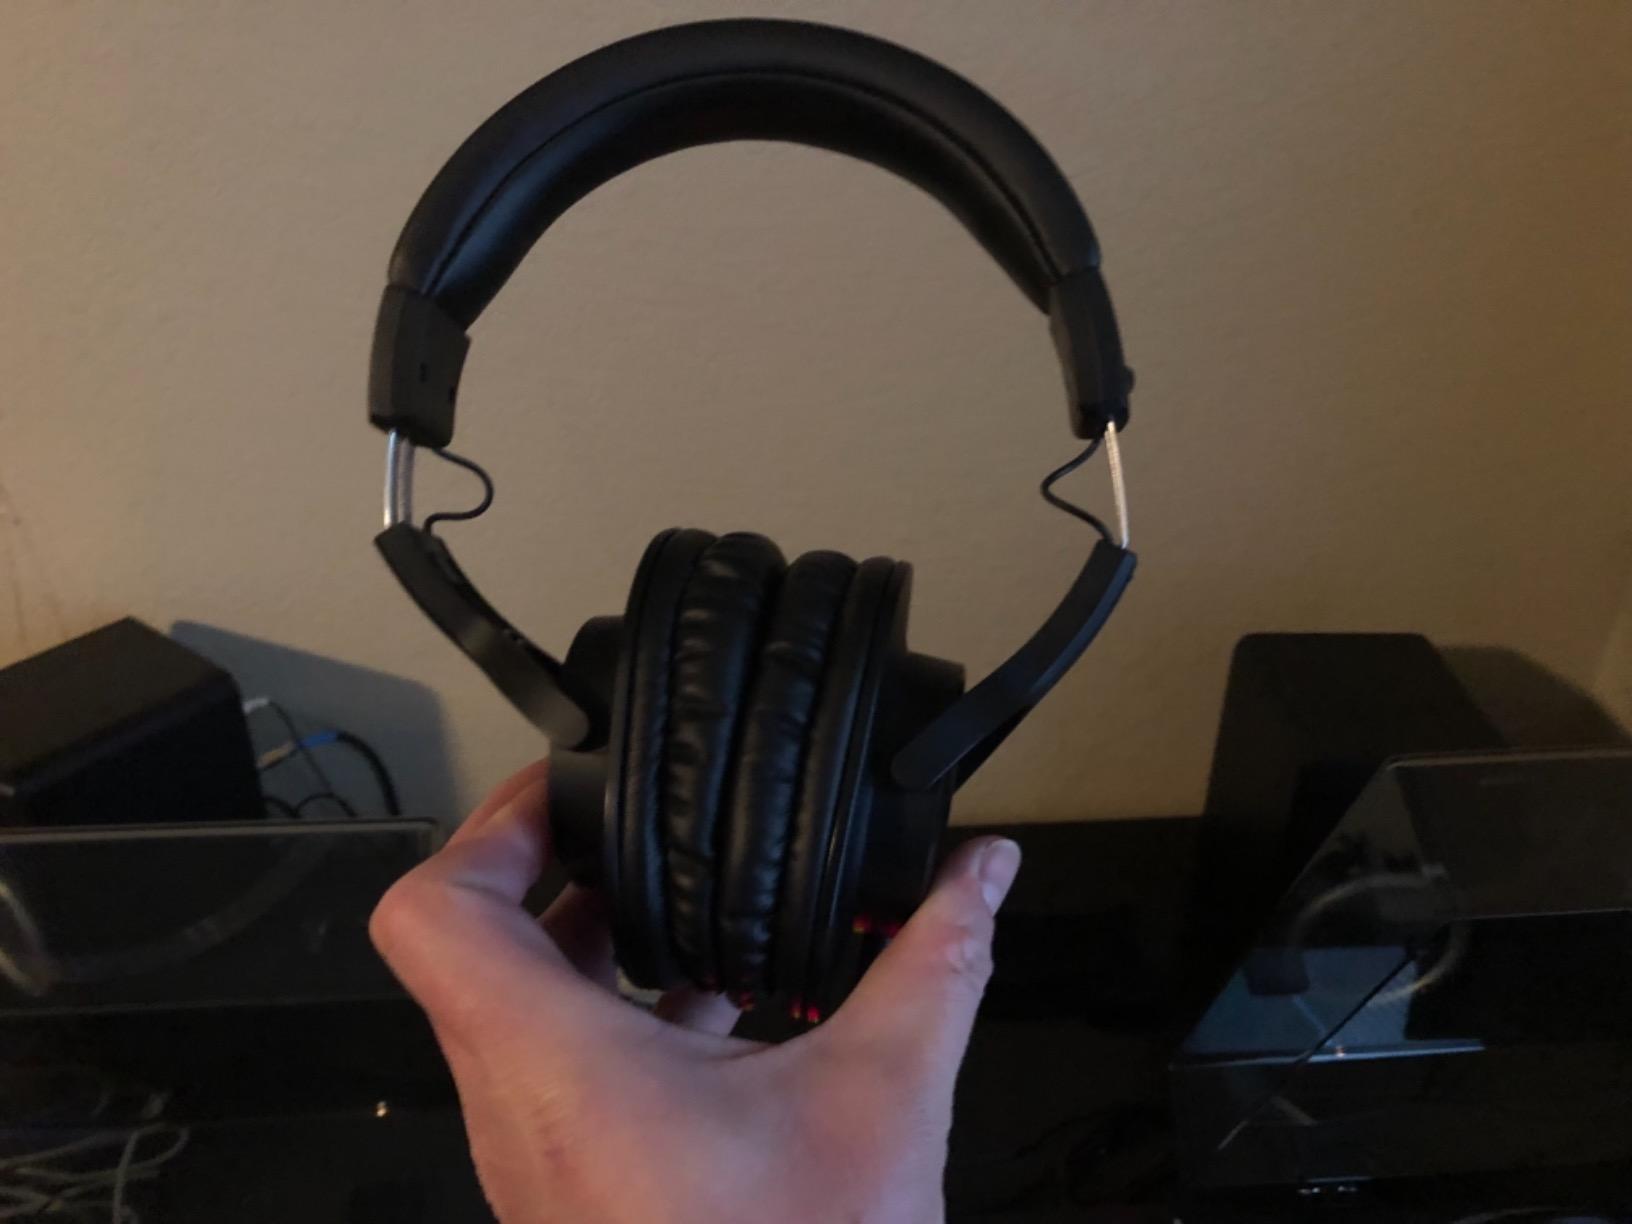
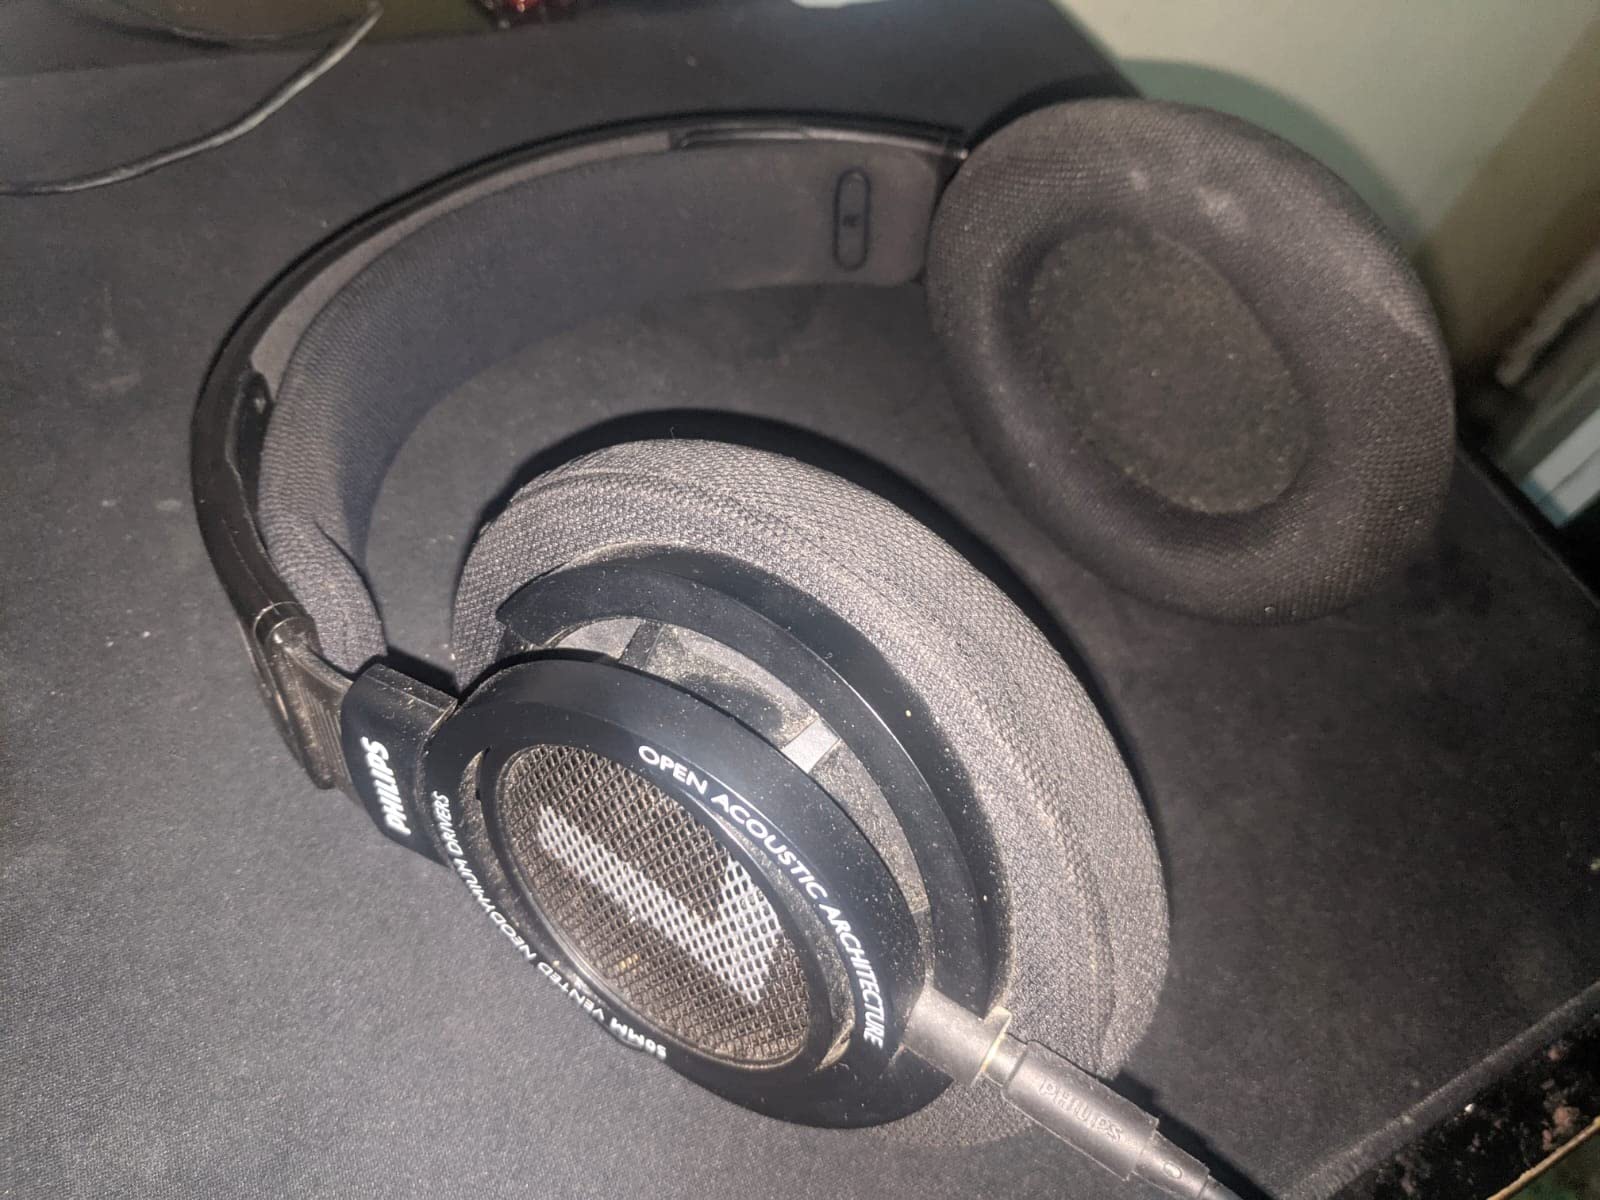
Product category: headphones
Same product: no